Conception Bay South

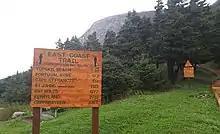
The start of the East Coast Trail at the Topsail Beach park.

The Kelligrews Soiree launches the Town's tourist season in early July. There are several full days of activities and events for the entire family, including the world-famous Kelligrews Soiree folk festival and garden party.